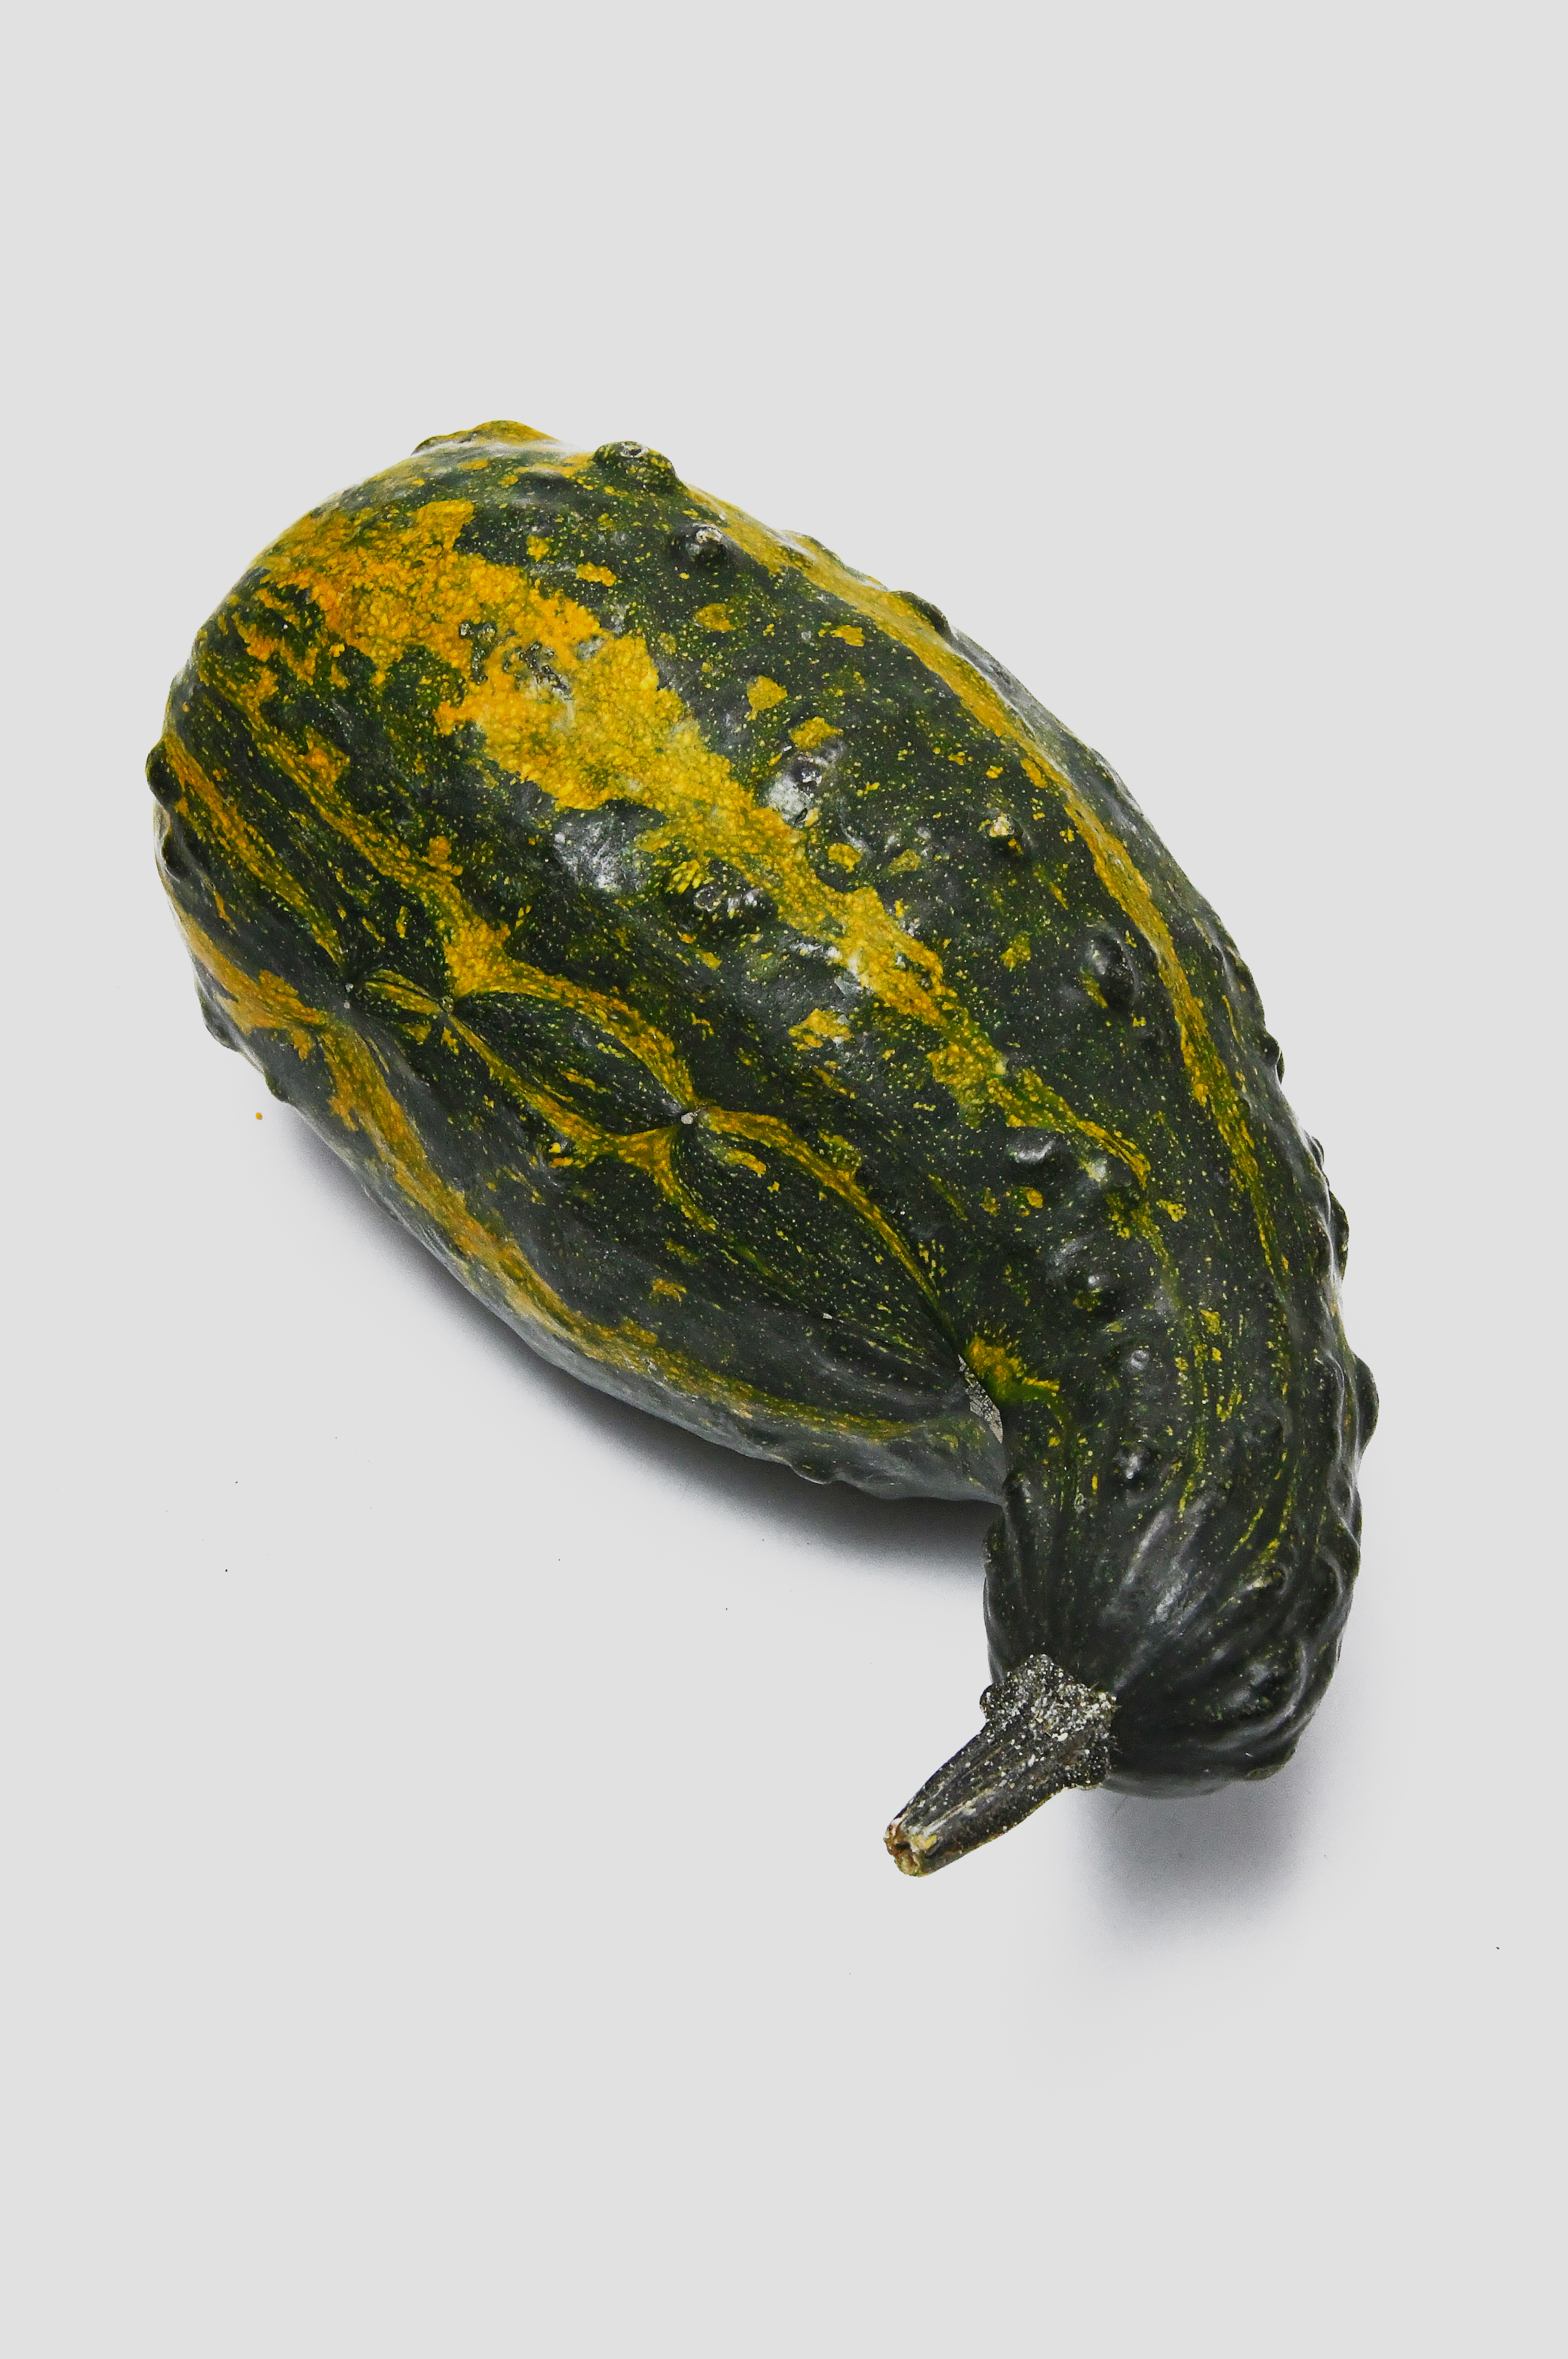
decorative, pumpkins, autumn, background, harvest, colorful, decoration, food, season, seasonal, pumpkin, thanksgiving, color, market, yellow, fresh, holiday, orange, agriculture, ripe, still, beautiful, nature, green, cucumber gourd and melon family, produce, vegetable, winter squash, gherkin, cucumis, cucurbita, gourd order